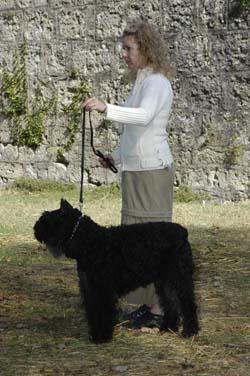
Bouvier_des_Flandres